Filipinas, Ahora Mismo

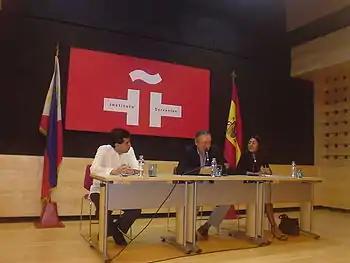
Graduation ceremony of the first batch of scholars on September 1, 2007, at the Instituto Cervantes in Manila, Philippines. (From L-R) José Ricardo Molina (Fundación Santiago), José Rodríguez Rodríguez (Instituto Cervantes) and Begoña Lucena (APC).

The training was conducted by members of APC in collaboration with the Instituto Cervantes in Manila. The one-week training, dubbed ""Curso de Radiodifusión en Español"", or "Radio Broadcasting in Spanish Course", served as an intensive 15-hour workshop for applicants who were pre-screened based on language and vocal skills. In those sessions, the participants were introduced to the world of radio broadcasting, where they performed several exercises to prepare them for a possible stint in the radio.